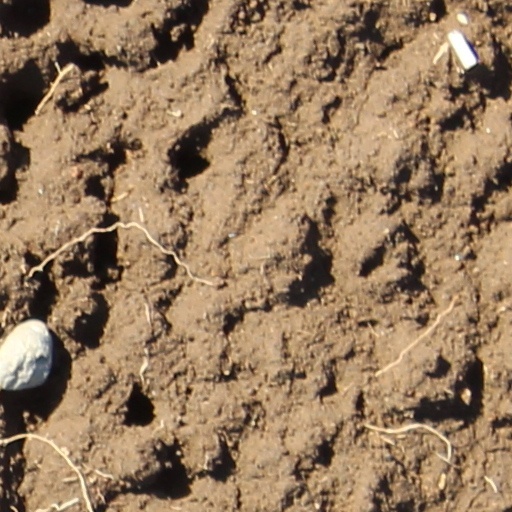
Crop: wheat